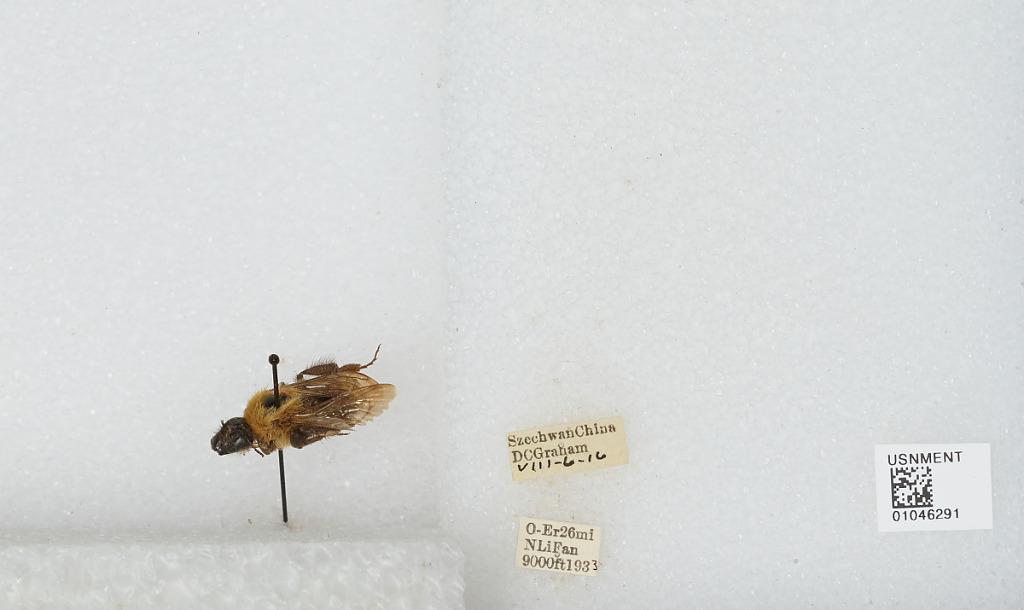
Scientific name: Bombus sp.
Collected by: D. Graham
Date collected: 1933-8-6
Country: China
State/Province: Sichuan
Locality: O-Er 26 mi N Li Fan